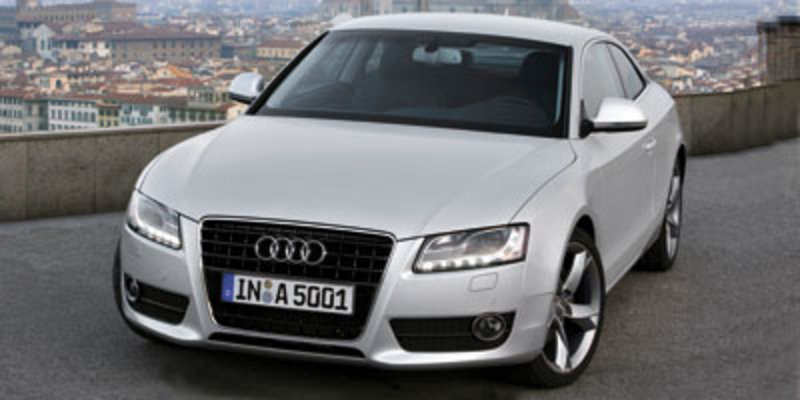
Car model: 2012 Audi A5 Coupe